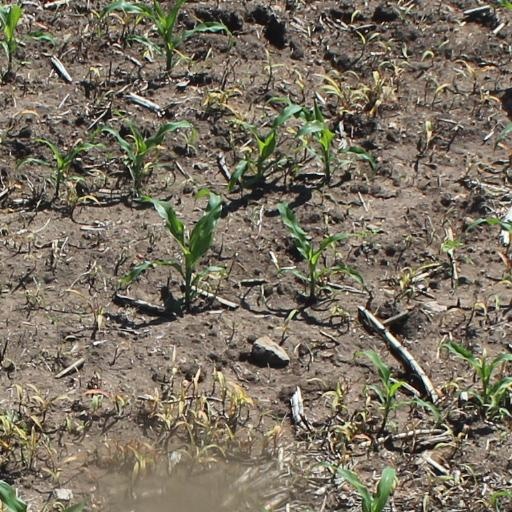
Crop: maize; corn